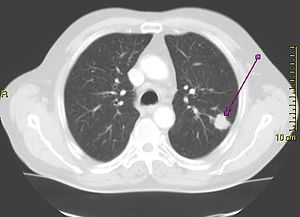
Tomografi / Medicinsk tomografi
Den samme tumor i tomografisk CT-scanning (aksialsnit og sammenfletningsfri)
"Tomografi er en bred betegnelse for alle former for snitbilleddannelse og opdeling i lag via gennemtrængende stråling eller bølge. Apparatet der anvendes i tomografi kaldes en tomograf, mens et billede kaldes et tomogram. Metoden anvendes oftest indenfor lægevidenskab til sammenfletningsfri røntgenstråling, men bruges også indenfor radiologi, arkæologi, biologi, geofysik, oceanografi, astrofysik og andre videnskaber. I de fleste tilfælde benyttes computerbaseret matematisk behandling, kaldet tomografisk rekonstruktion. Ordet tomografi kommer af klassisk græsk τόμος, tomos, ""udsnit, sektion"" og γράφω, graphō, ""at skrive.""